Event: Nepal Earthquake
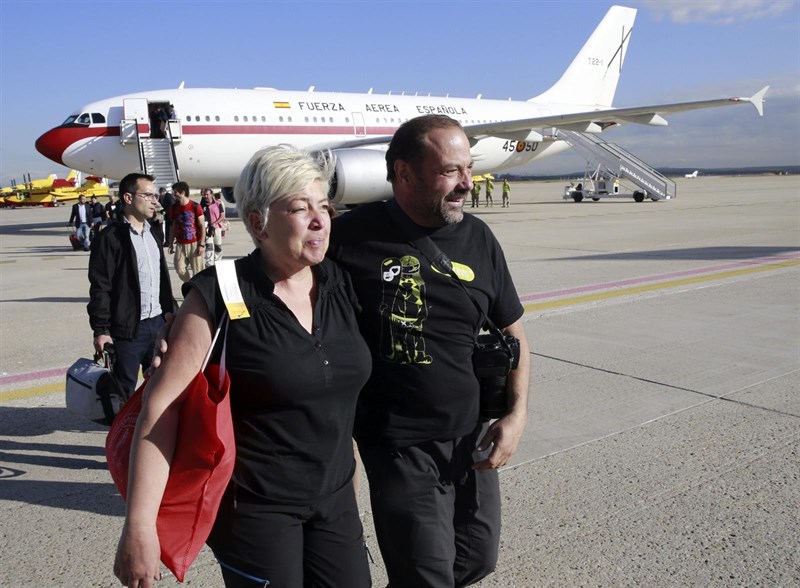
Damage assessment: no_damage